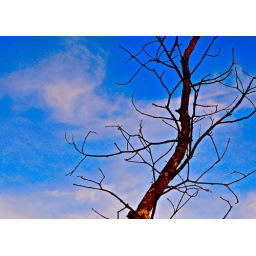
A bare tree in Virginia